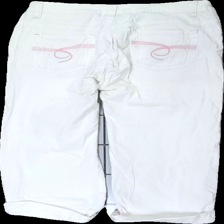
View: back
Type: Trousers
Category: Ladies
Brand: Not in the list
Brand text on label: H&U jeans
Colors: Pink, White
Material: 100% cotton
Cut: Regular
Size: 34
Season: Summer
Trend: Denim
Stains: Minor
Price range: 50-100
Recommended usage: Recycle